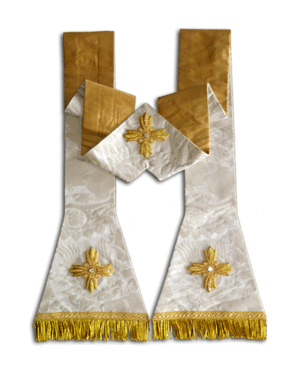
Etole Italiano: Stola